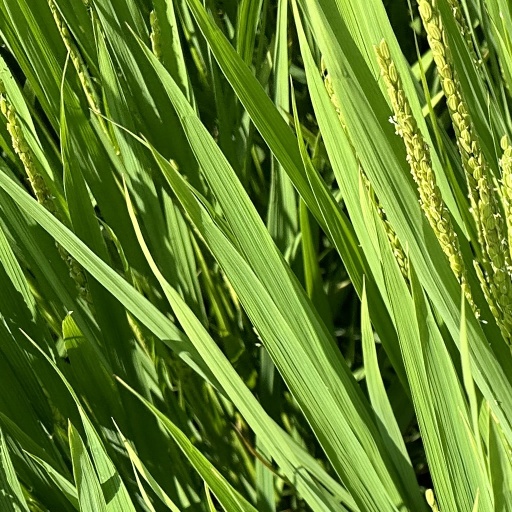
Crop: rice